Lennie Bennett

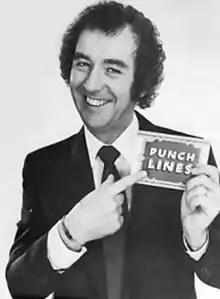
Publicity shot of Bennett promoting the early-1980s TV quiz "Punchlines"

Michael Berry (26 September 1938 – 8 April 2009), known professionally as Lennie Bennett, was an English comedian and game-show host.